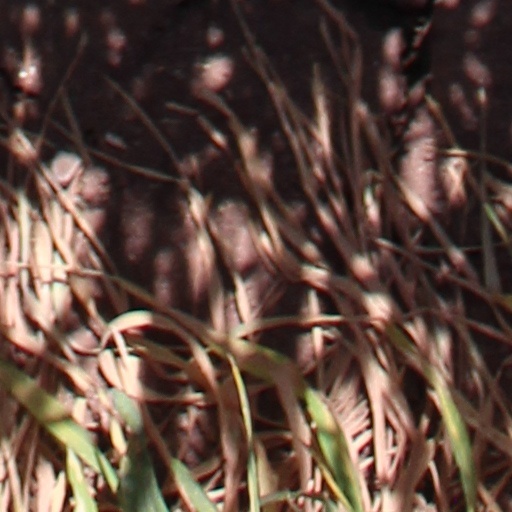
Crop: wheat